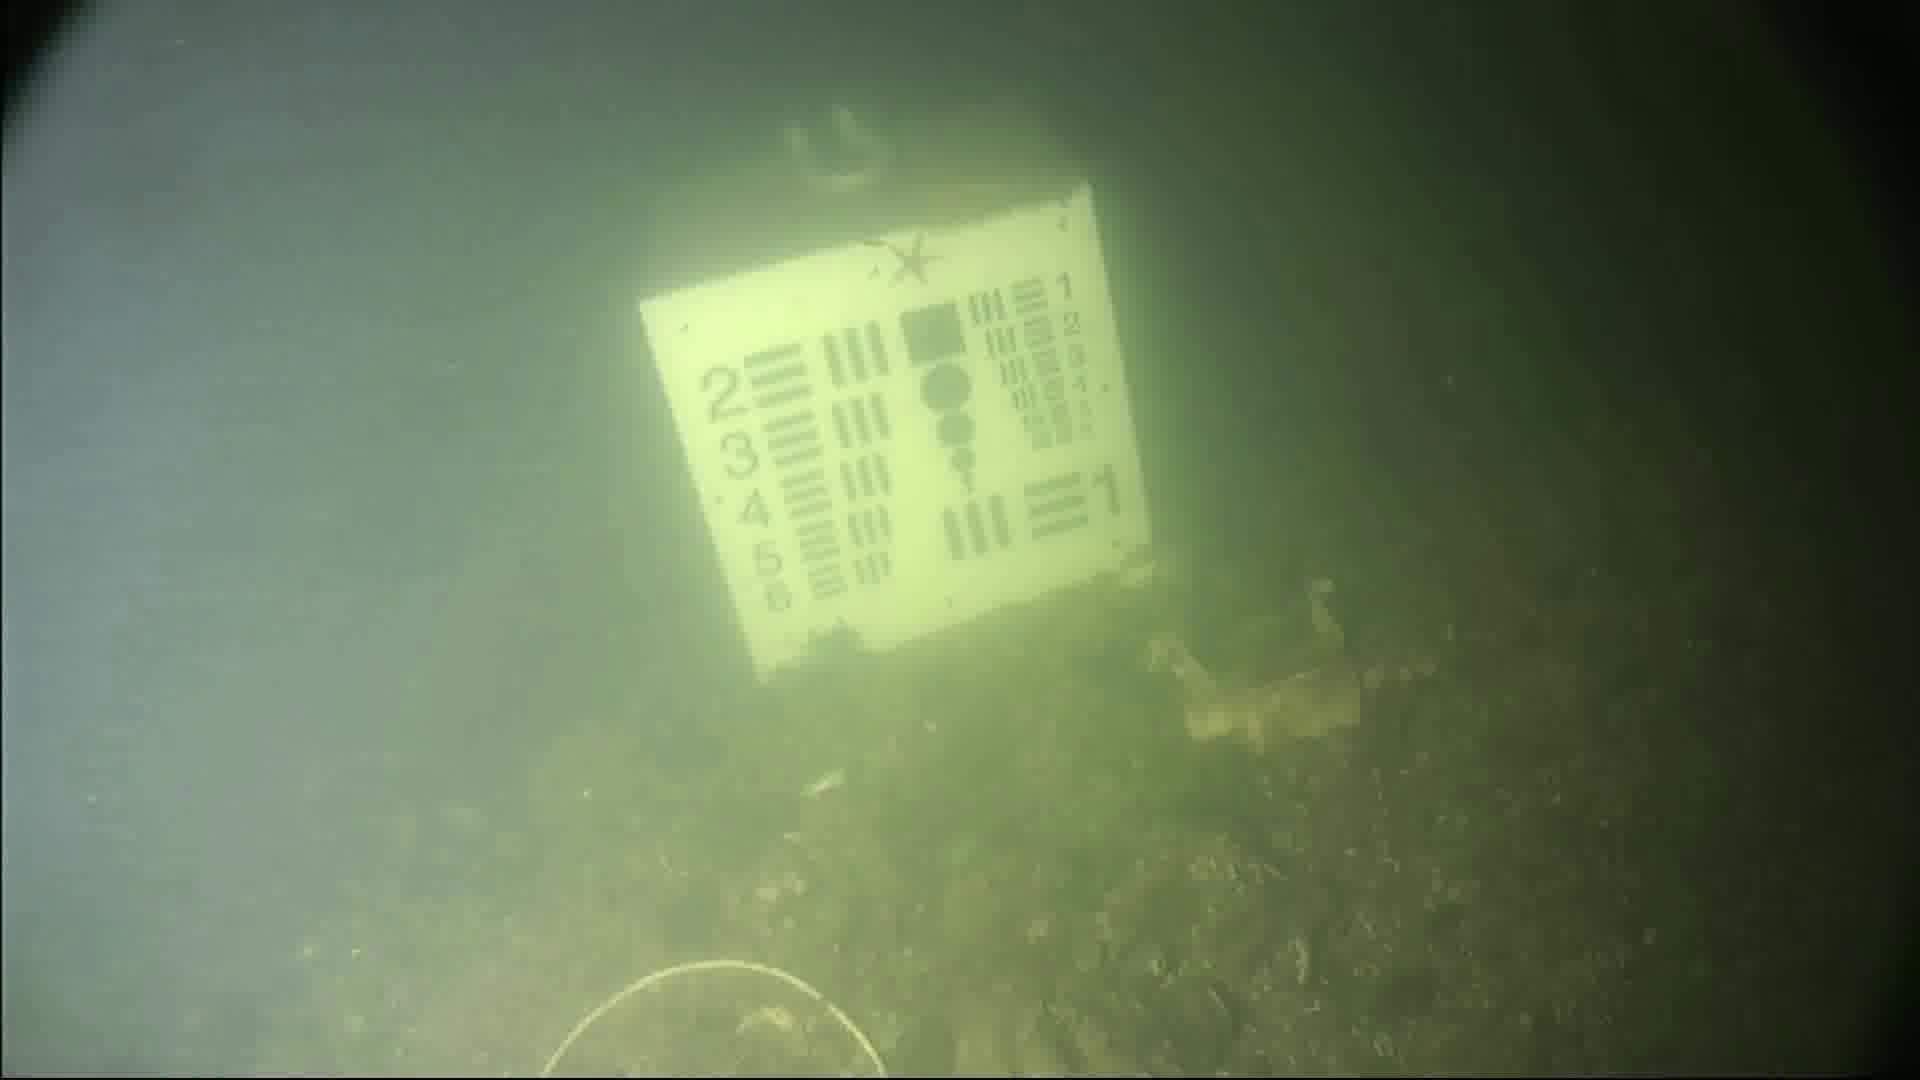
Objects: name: starfish
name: crab